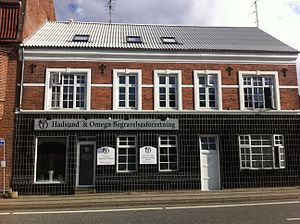
Vestergade (Hadsund)
En af bygningerne i Vestergade
Vestergade, 9560 Hadsund.
Vestergade er en 450 meter lang gade i det centrale Hadsund. Den fungerer som Hadsunds tredjestørste vej. Det nuværende navns oprindelse tydes nemt, da det betegner gaden mod vest. Vestergade fik sit endelige navn efter at sognerådet i Skelund-Visborg og Vive blev approneret og underskrevet af Thomas Gunnisen den 10. oktober 1923.